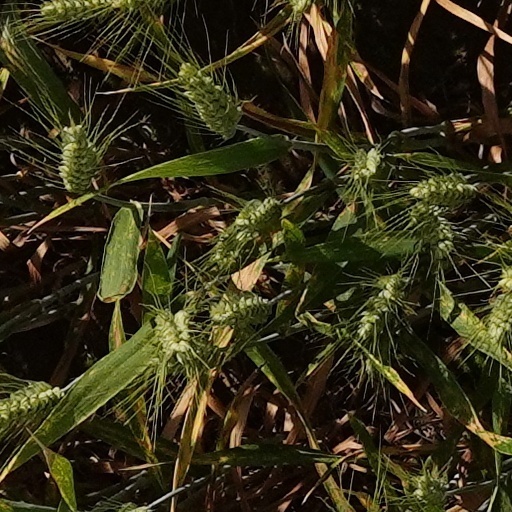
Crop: wheat